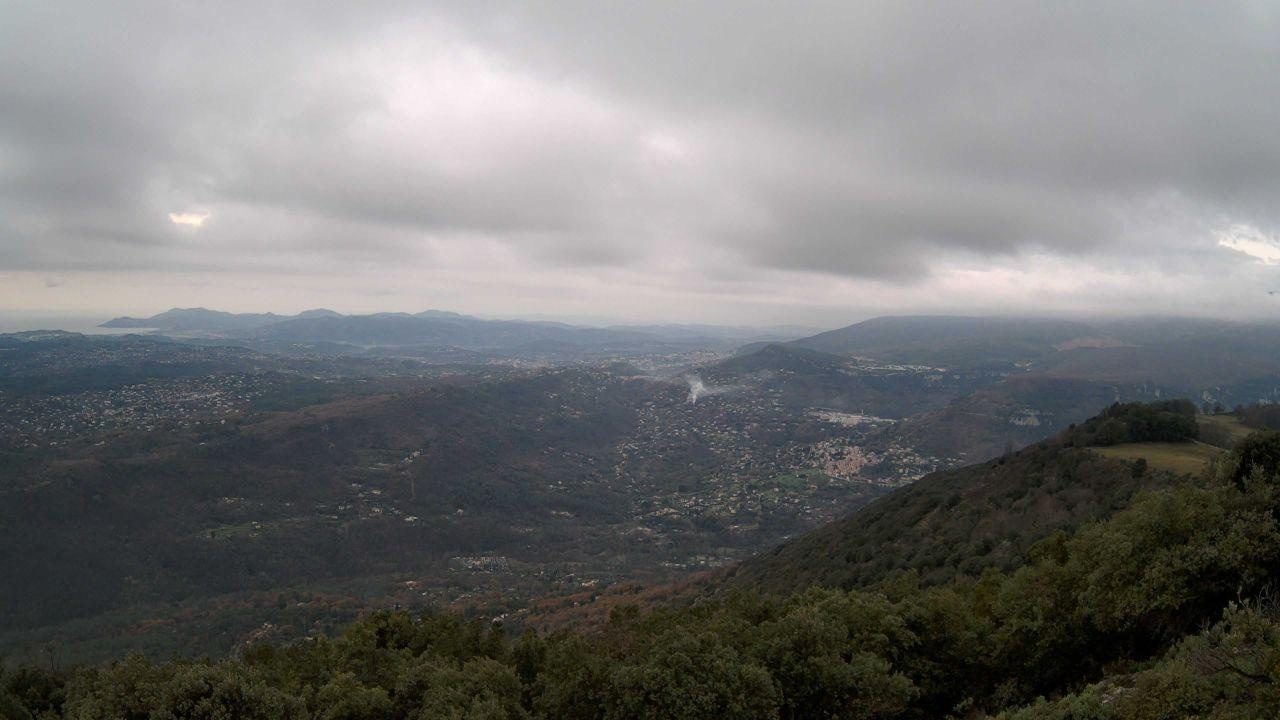
Fire: no
Smoke: yes